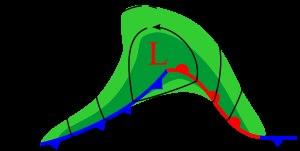
La cyclogénèse ou cyclogenèse est le développement ou l'intensification d'une circulation cyclonique dans l'atmosphère qui mène à la formation d'une dépression. Son opposé est la cyclolyse et son équivalent pour la formation d'anticyclones est l'anticyclogénèse. La cyclogénèse s'applique à la formation des dépressions des latitudes moyennes, ou extra-tropicales, dont la dynamique est le résultat de la divergence des vents des niveaux supérieurs de la troposphère dans des zones de contrastes thermiques appelés fronts météorologiques.